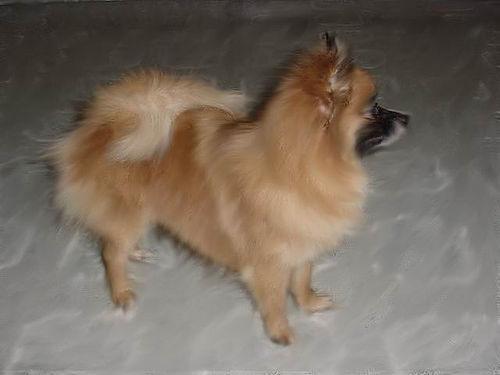
Pomeranian